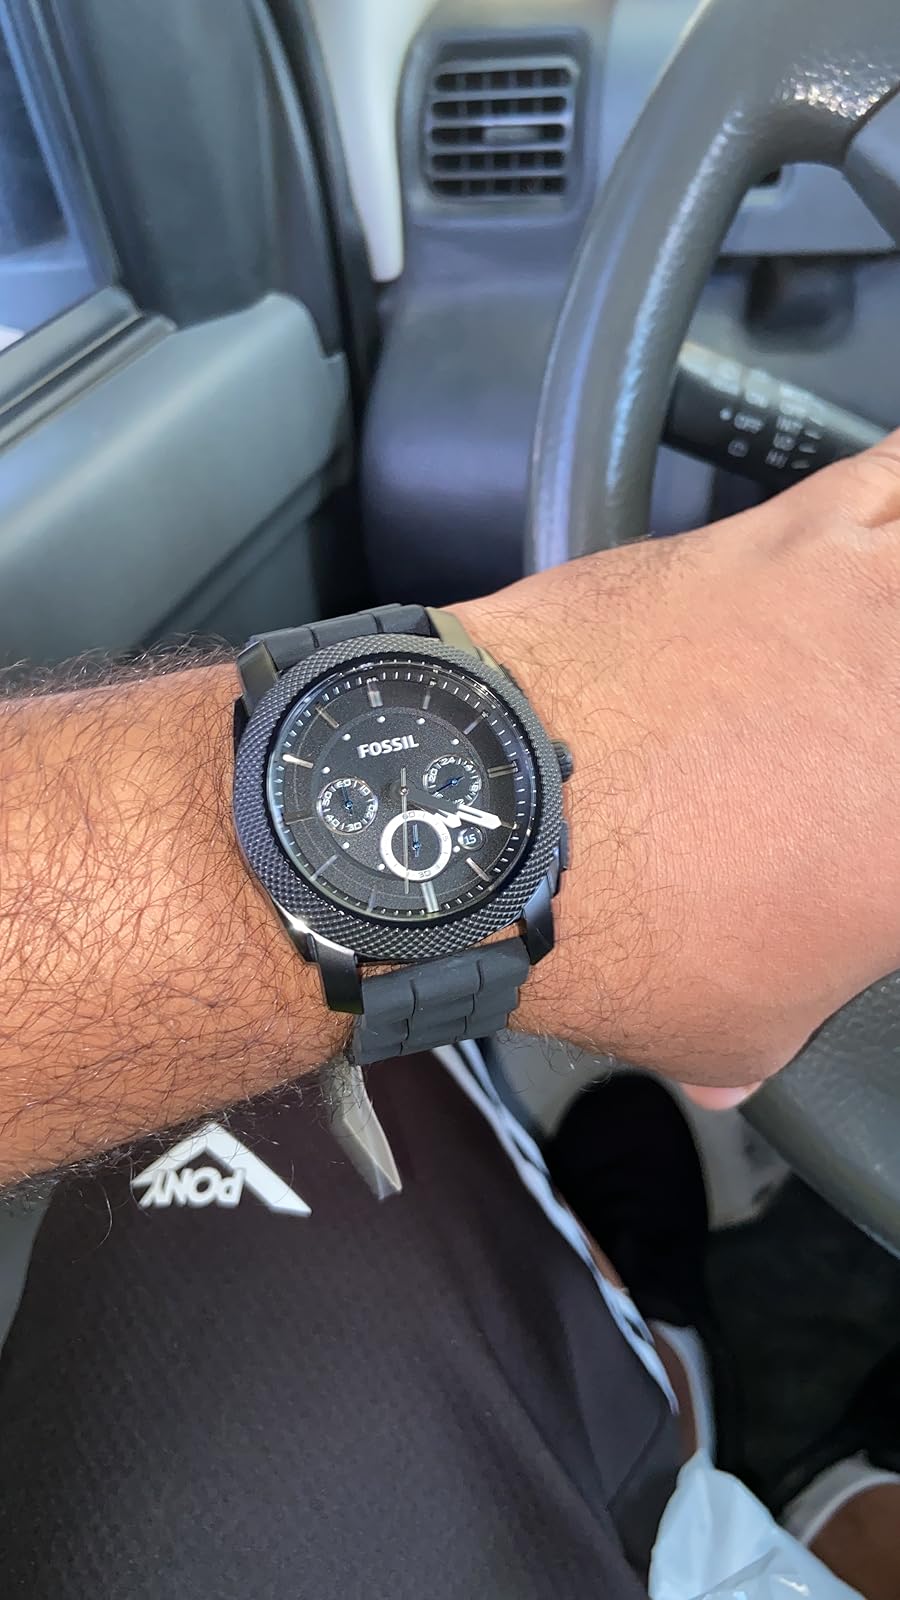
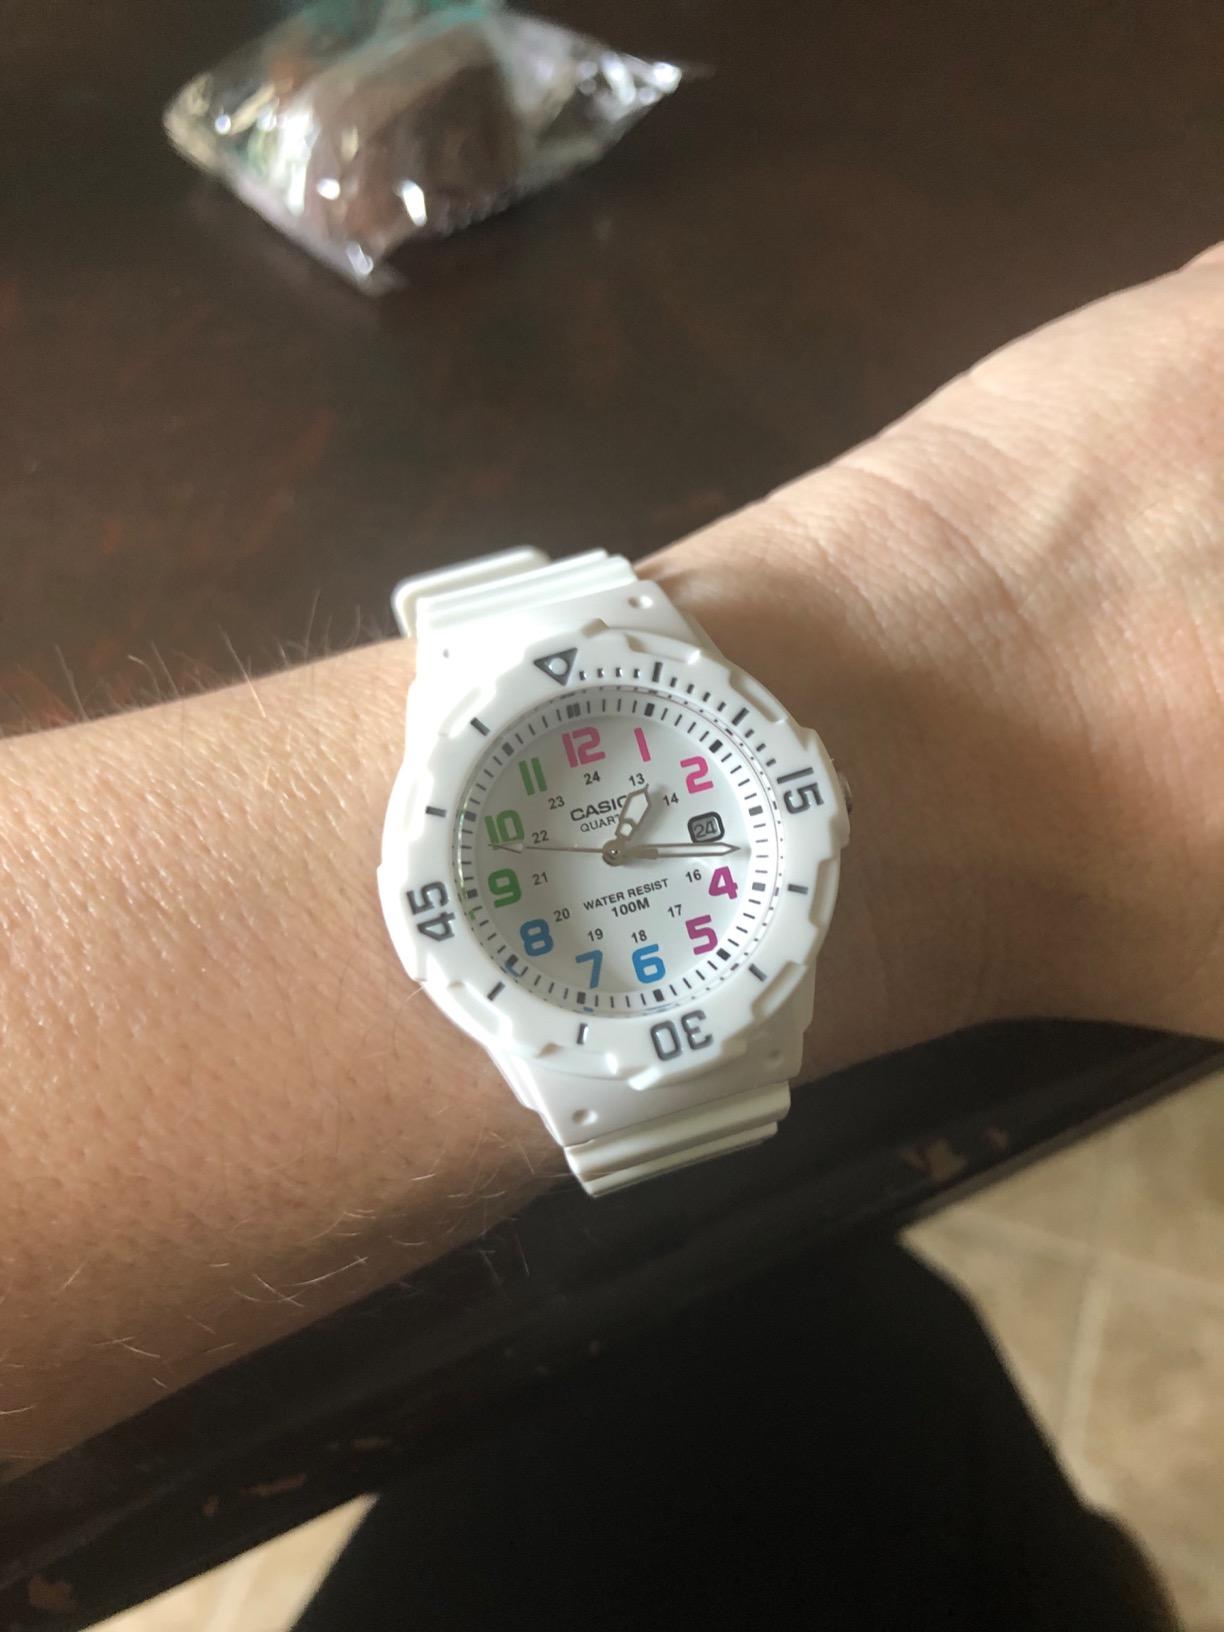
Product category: accessories_watch
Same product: no